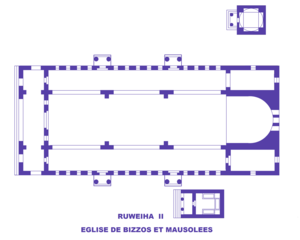
Ruweiha II, Syrie, Plan de l'église de Bizzos et mausolees
L'architecture paléochrétienne désigne la plus ancienne période de l'architecture chrétienne, qui s'est développée dans l'Empire romain dans l'Antiquité tardive.